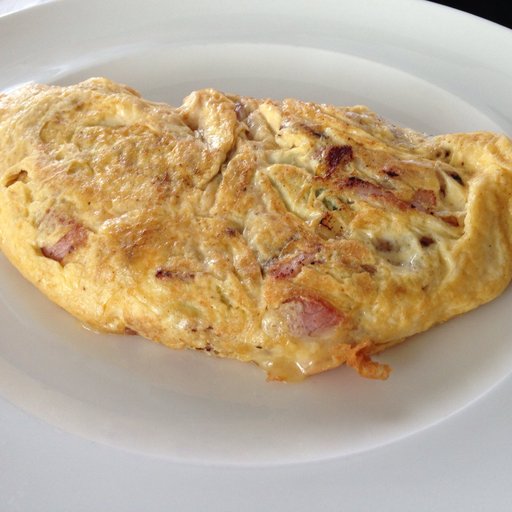
Label: omelette